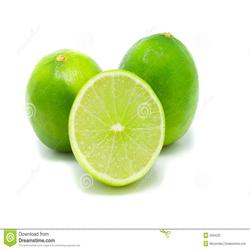
Label: Lemon